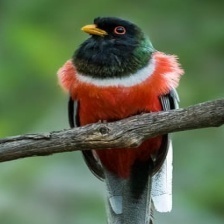
Species: ELEGANT TROGON
Scientific name: TROGON ELEGANS